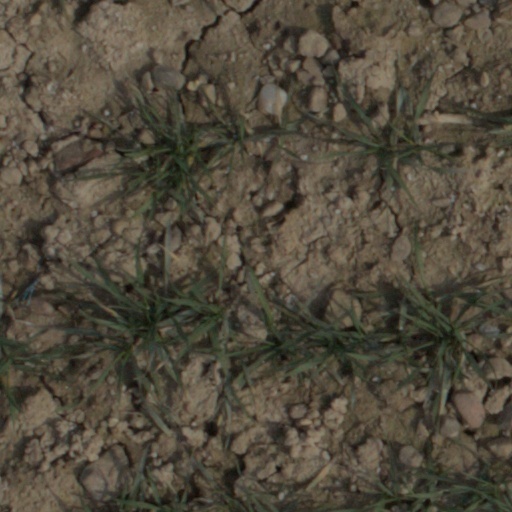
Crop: wheat